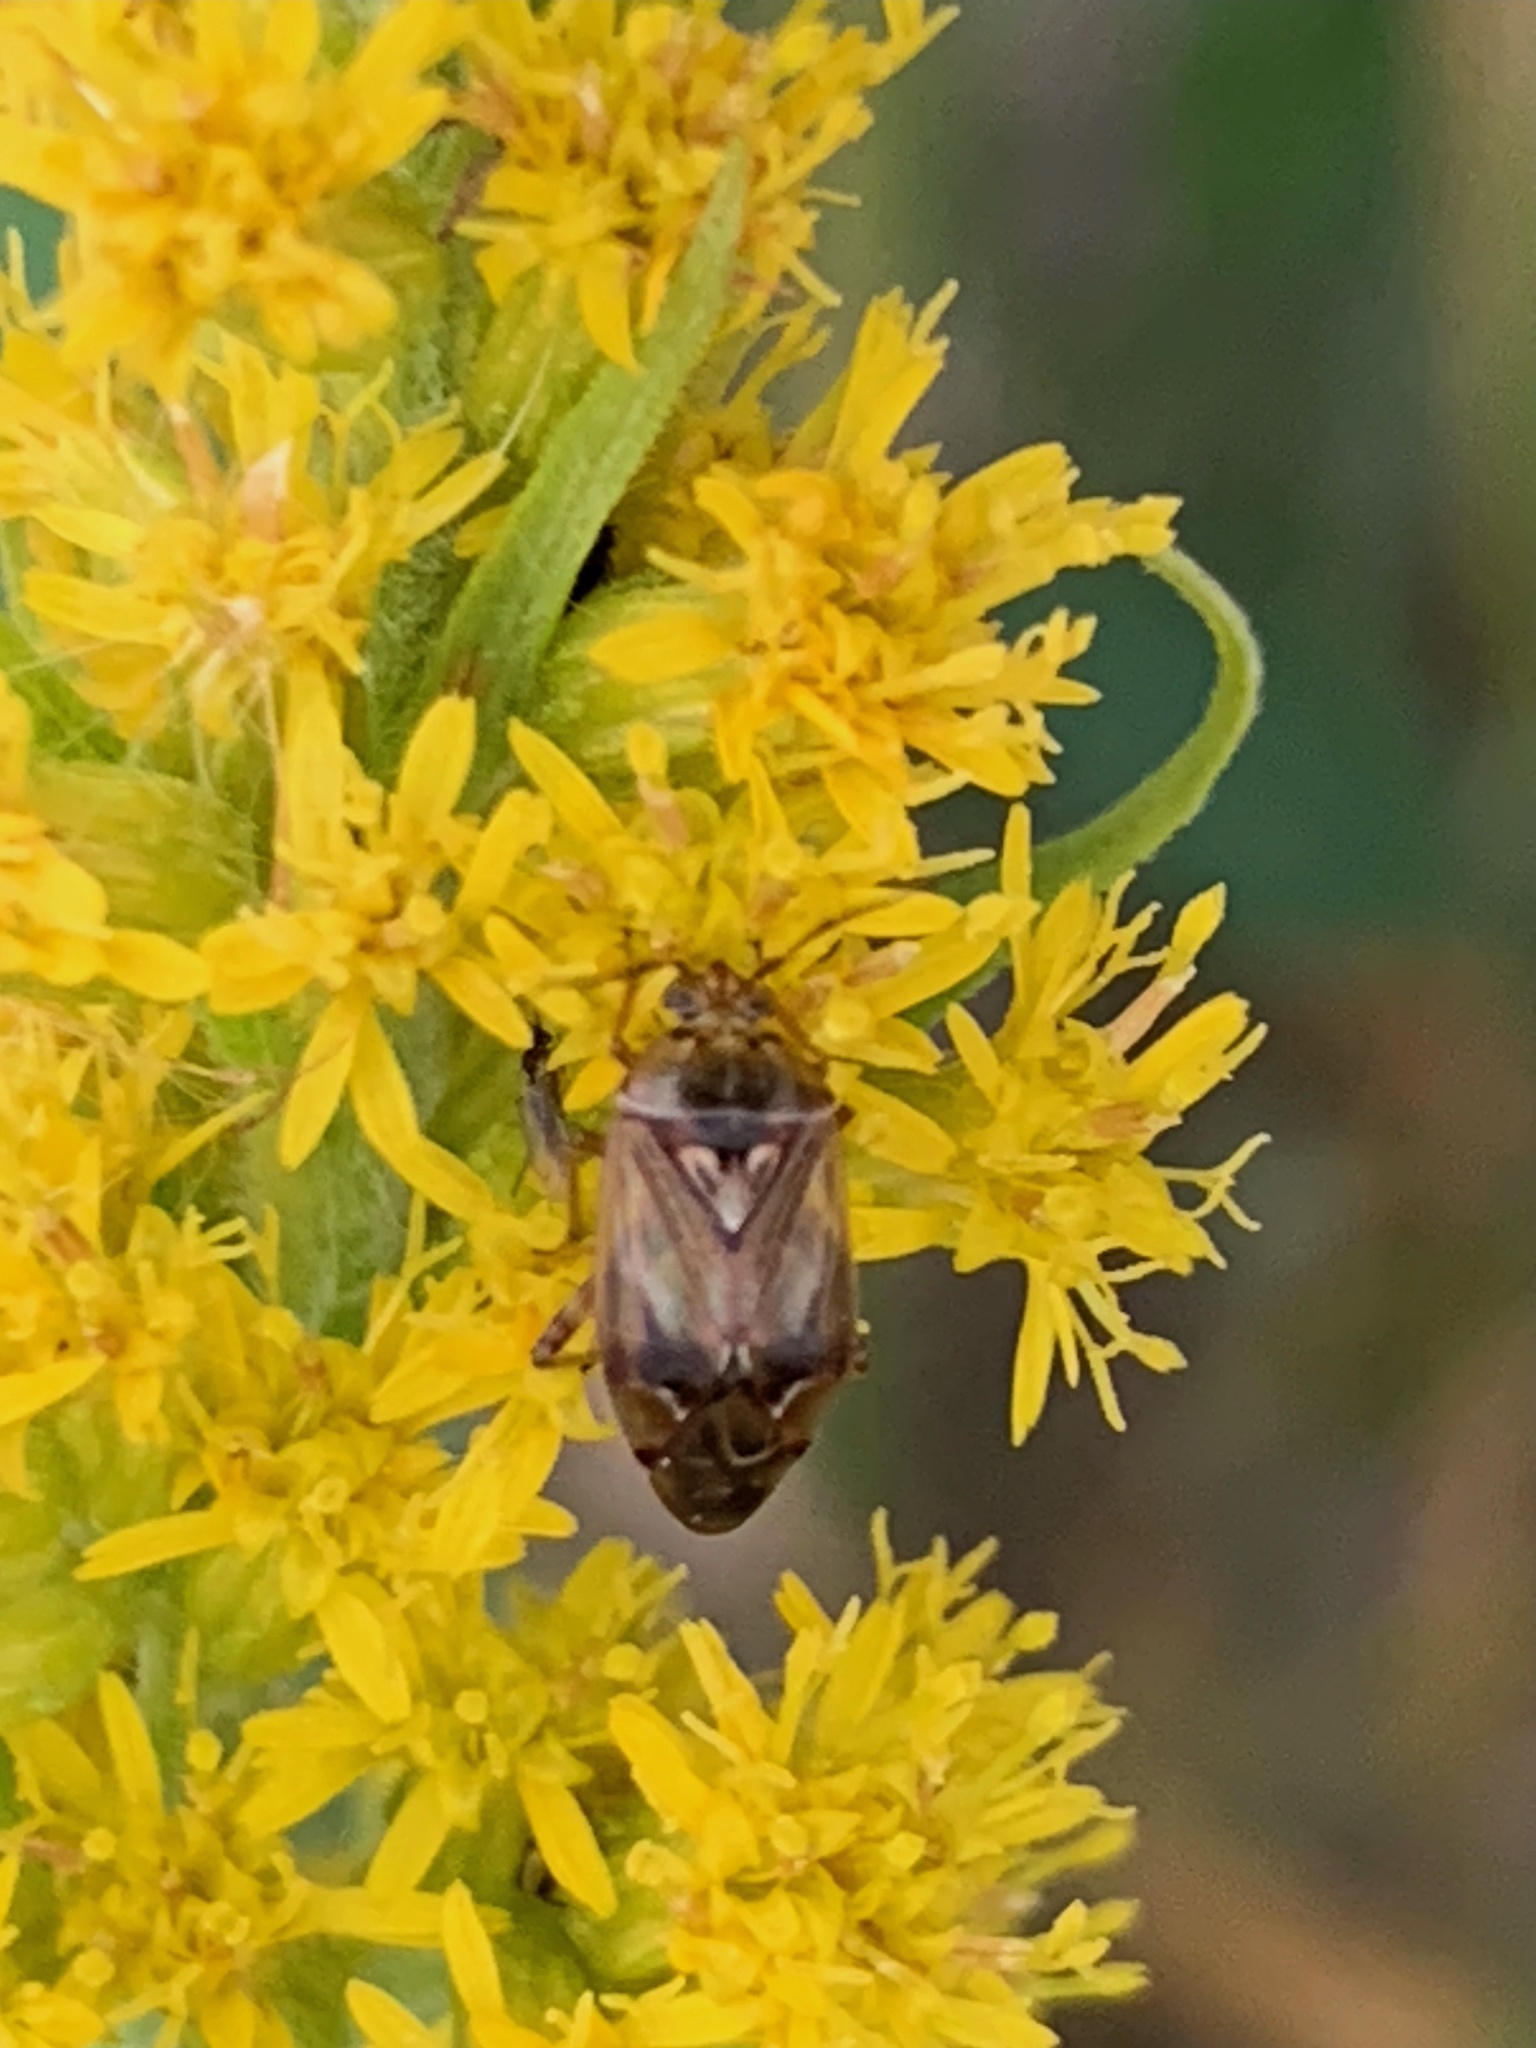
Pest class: lygus_bug